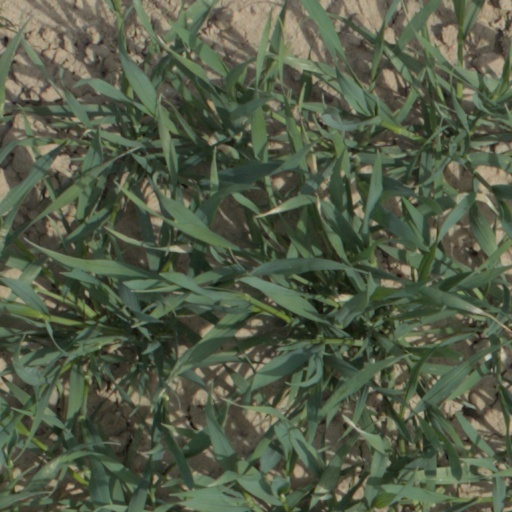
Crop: wheat